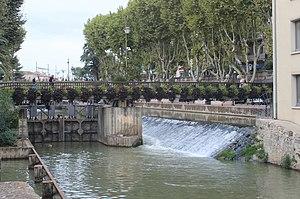
L'écluse de Narbonne et le barrage associé du canal de la Robine ont été ouverts à la circulation en 1776
Le canal de la Robine, ou canal de la Robine de Narbonne, est un canal français qui relie l'Aude et la mer Méditerranée dans le département de l'Aude en France. Avec le canal de Jonction, il constitue une branche latérale du canal du Midi, l'embranchement de La Nouvelle, qui met en communication le canal du Midi avec Narbonne et Port-la-Nouvelle sur la Méditerranée.